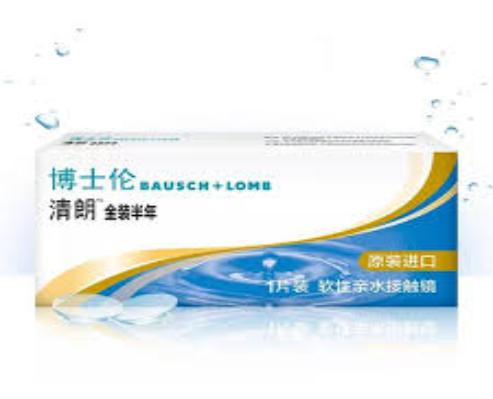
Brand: bauschlomb-1
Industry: Medical